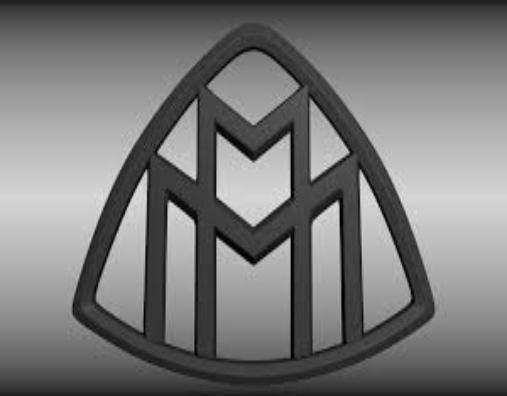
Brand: maybach-2
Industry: Transportation